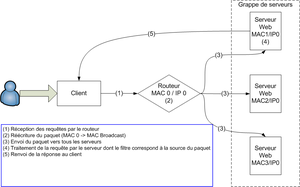
Routage couche 2 par ONE-IP
L’équilibrage de charge des serveurs Web, ou répartition de charge des serveurs Web, regroupe l’ensemble des mécanismes utilisés pour distribuer les requêtes HTTP sur de multiples serveurs Web.